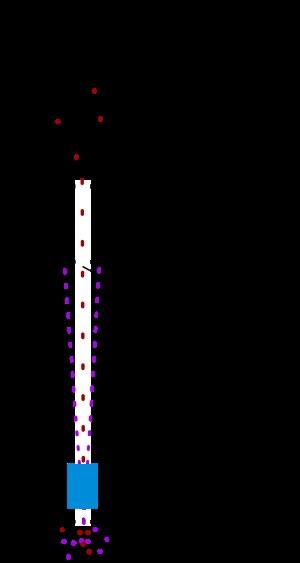
Un maser est un dispositif permettant d'émettre un faisceau cohérent de micro-ondes.